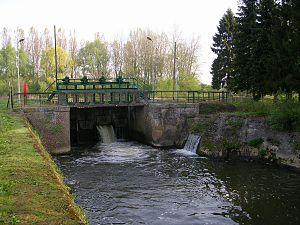
vue de dessous (très poissonneuse)
Liste des fleuves, rivières et autres cours d'eau qui parcourent en partie ou en totalité le département de l'Aisne, en région Hauts-de-France, et dont la longueur est supérieure à 10 km, sauf exceptions.
La Rigole du Noirieux est un canal d'alimentation en eau du canal de Saint-Quentin du département Aisne de la région Hauts-de-France.